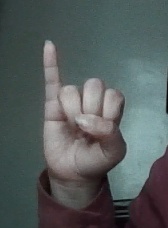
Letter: meem